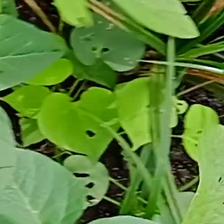
Weed species: Obscure_morning _glory(Ipomoea obscura)